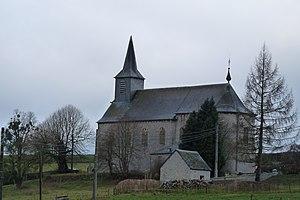
Eglise Saint-Pierre de Mohiville (face sud-est)
Mohiville est une section de la commune belge de Hamois située en Région wallonne dans la province de Namur.